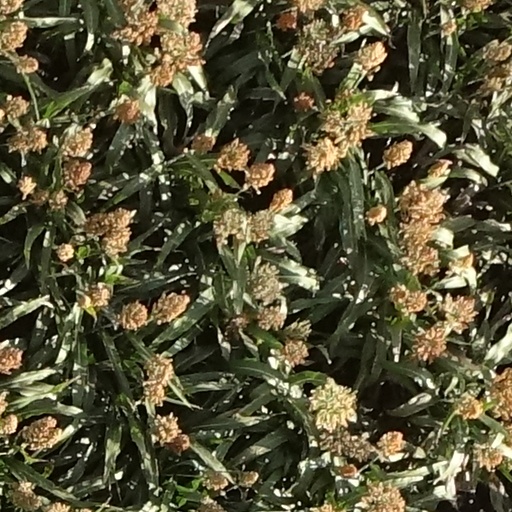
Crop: sorghum